French Opera House

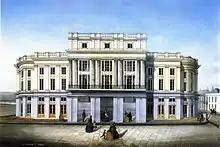
The Opera House shortly after it opened in 1859, as painted by Marie Adrien Persac.

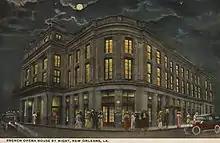
Postcard view from late in the building's history

The French Opera House, or "Théâtre de l'Opéra", was an opera house in New Orleans. It was one of the city's landmarks from its opening in 1859 until it was destroyed by fire in 1919. It stood in the French Quarter at the uptown lake corner of Bourbon and Toulouse Streets, with the main entrance on Bourbon. The site is currently occupied by the Four Points by Sheraton French Quarter.